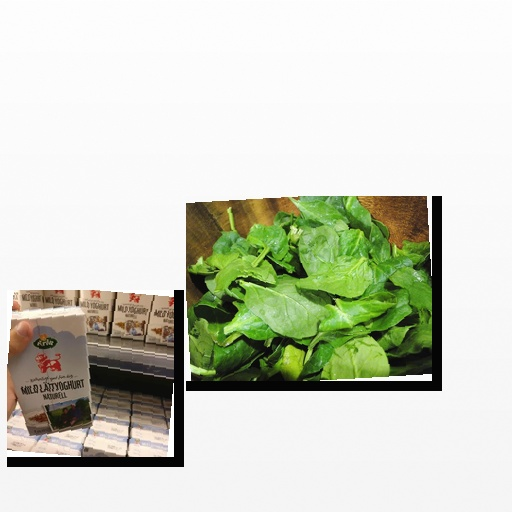
Food items: natural_low_fat_yogurt, spinach